New Hampshire Motor Speedway

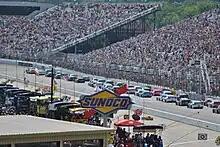
A NASCAR Cup Series race at NHMS in 2015. Since 1993, the venue has held at least one Cup Series race annually.

NHMS hosts one NASCAR weekend annually, highlighted by a NASCAR Cup Series race currently referred as the USA Today 301. The venue also hosts a NASCAR Truck Series race referred as the Team EJP 175 as a support event. The track also formerly hosted a Xfinity Series support race last known as the SciAps 200.